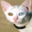
Label: cat